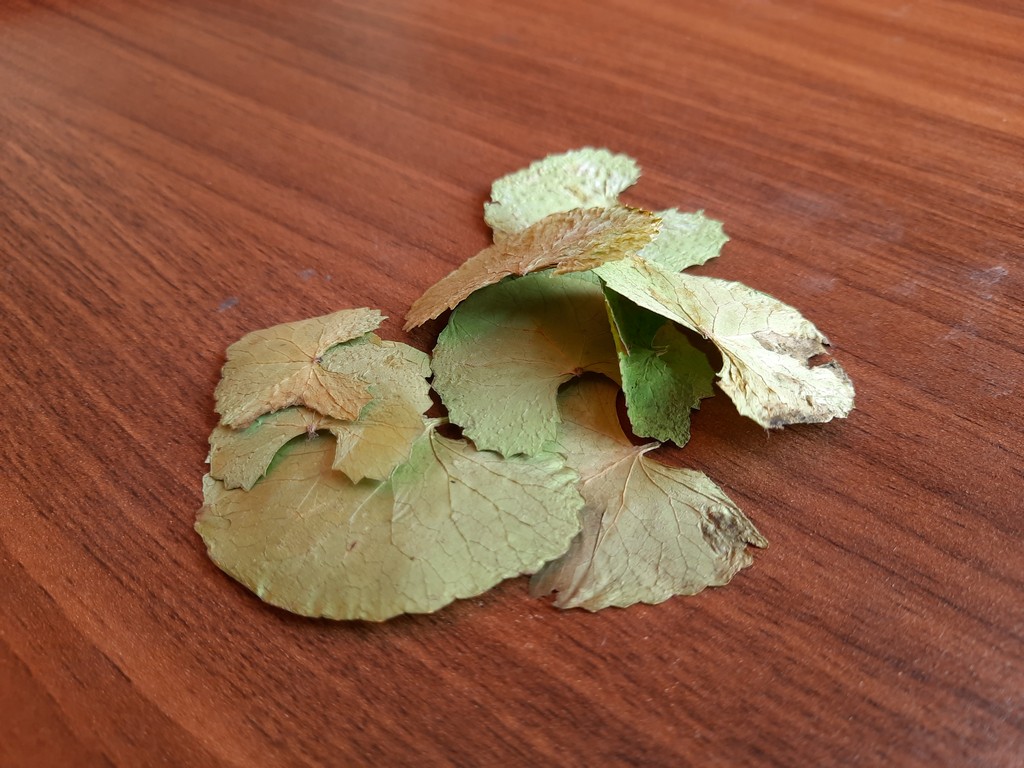
Label: Dried